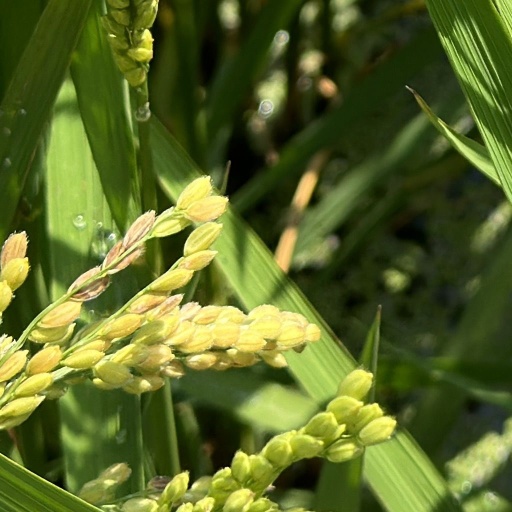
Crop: rice